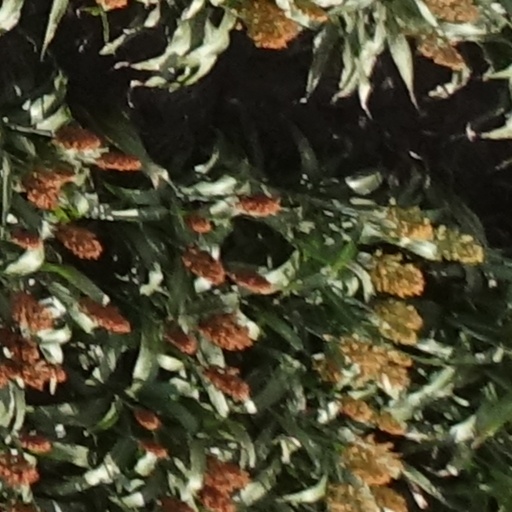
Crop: sorghum